Ice Box (Washington)

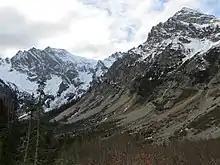
Ice Box (right) from trail to Ice Lakes, (Peak 7919 to left)

The North Cascades features some of the most rugged topography in the Cascade Range with craggy peaks, ridges, and deep glacial valleys. Geological events occurring many years ago created the diverse topography and drastic elevation changes over the Cascade Range leading to the various climate differences. These climate differences lead to vegetation variety defining the ecoregions in this area.